La scuola

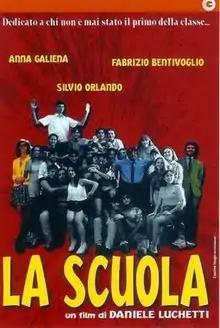

La scuola (also known as School) is a 1995 Italian comedy-drama film directed by Daniele Luchetti. It is loosely based on two books by Domenico Starnone, "Ex Cattedra" and "Sottobanco".